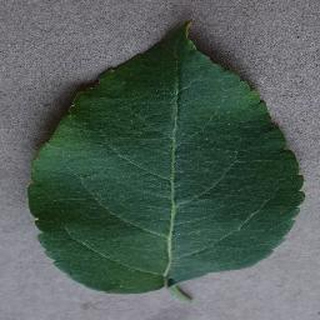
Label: healthy_apple